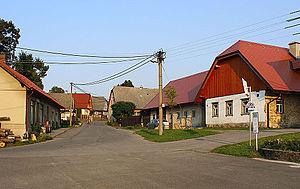
Liberk est une commune du district de Rychnov nad Kněžnou, dans la région de Hradec Králové, en République tchèque. Sa population s'élevait à 706 habitants en 2017.